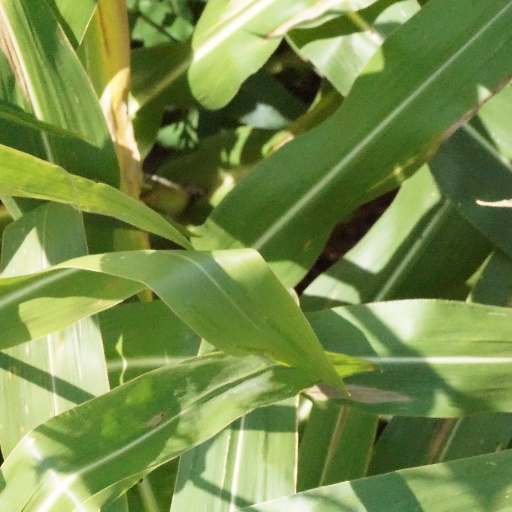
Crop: maize; corn